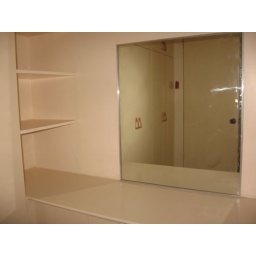
beach house for sale in cebu philippines